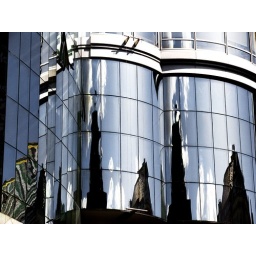
St Stephan's Square in Vienna. The roof of the cathedral is the yellow &amp;amp; green reflection on the left.